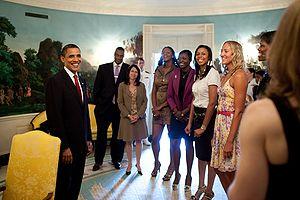
Deanna Nolan, née le 25 juin 1979 à Flint, est une joueuse professionnelle américaine de basket-ball naturalisée russe en 2007.